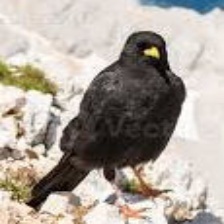
Species: ALPINE CHOUGH
Scientific name: PYRRHOCORAX GRACULUS